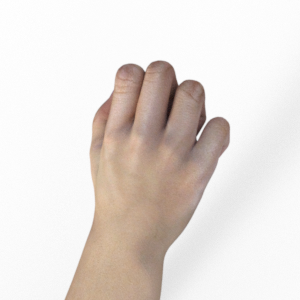
Label: rock